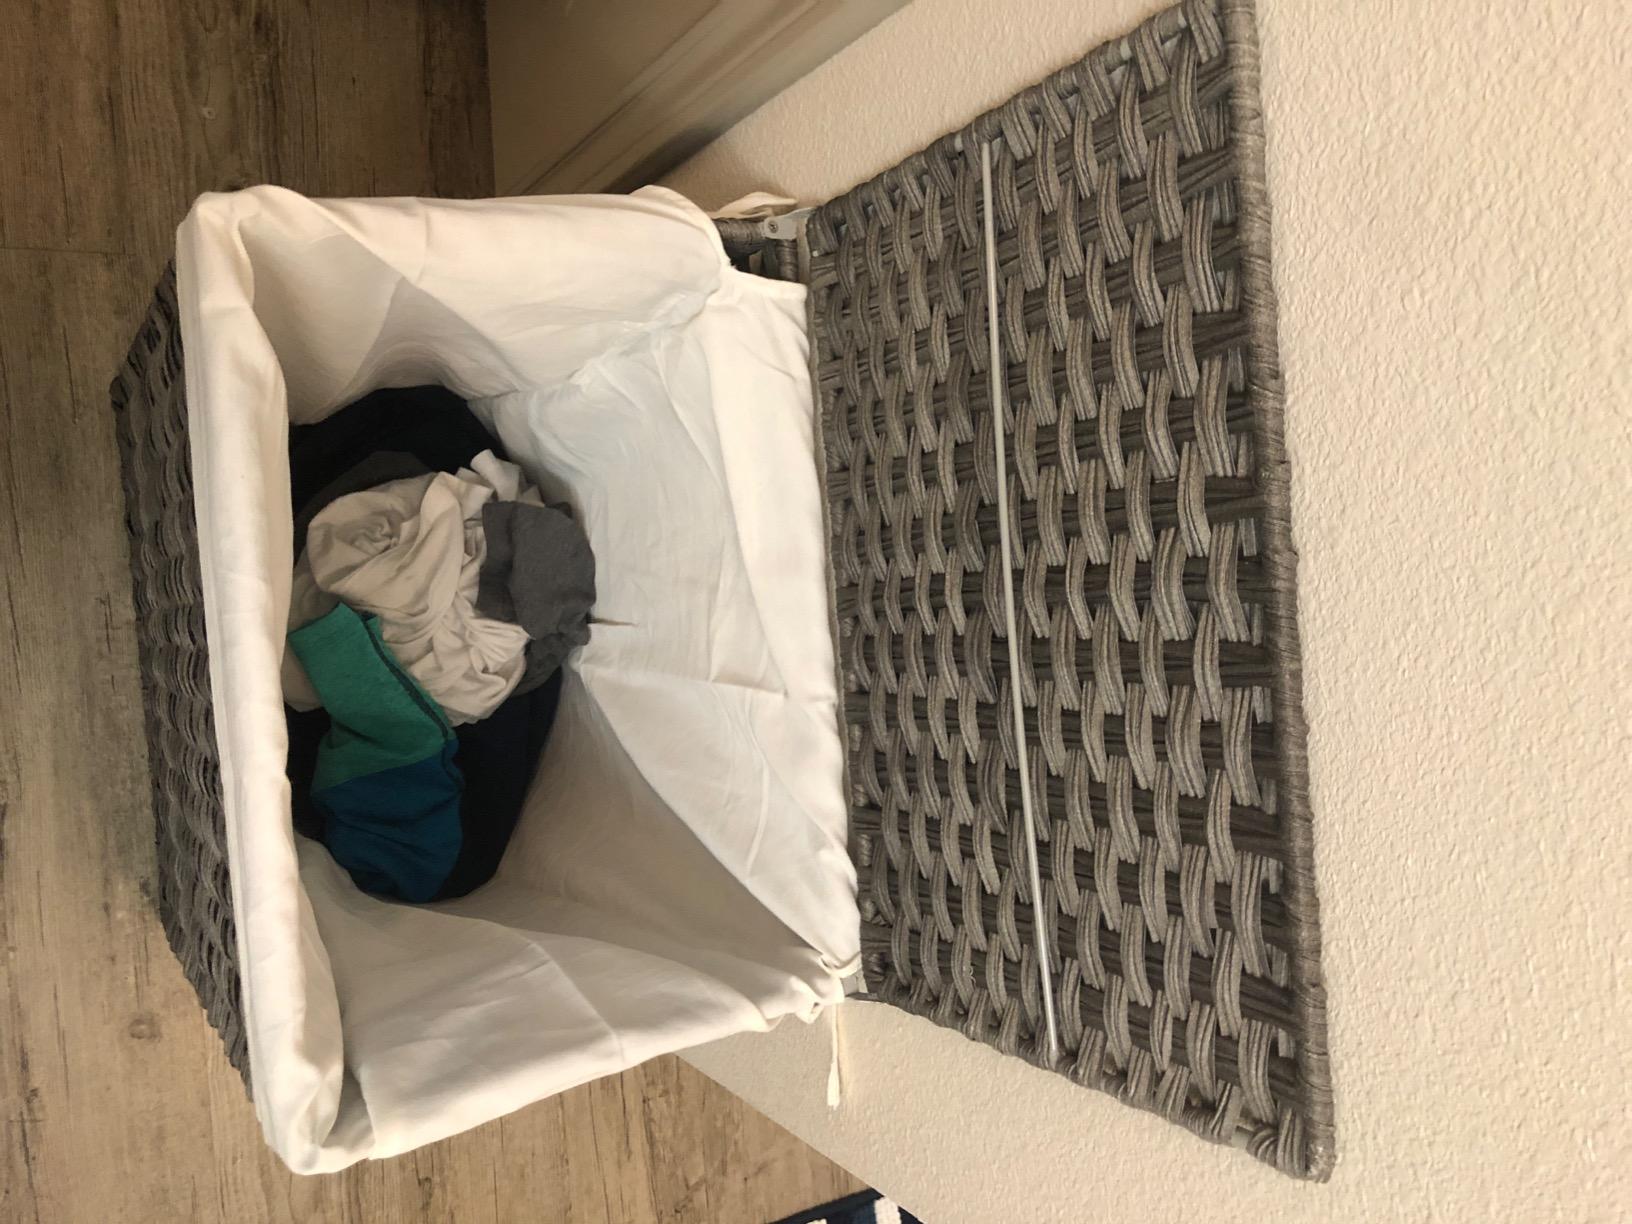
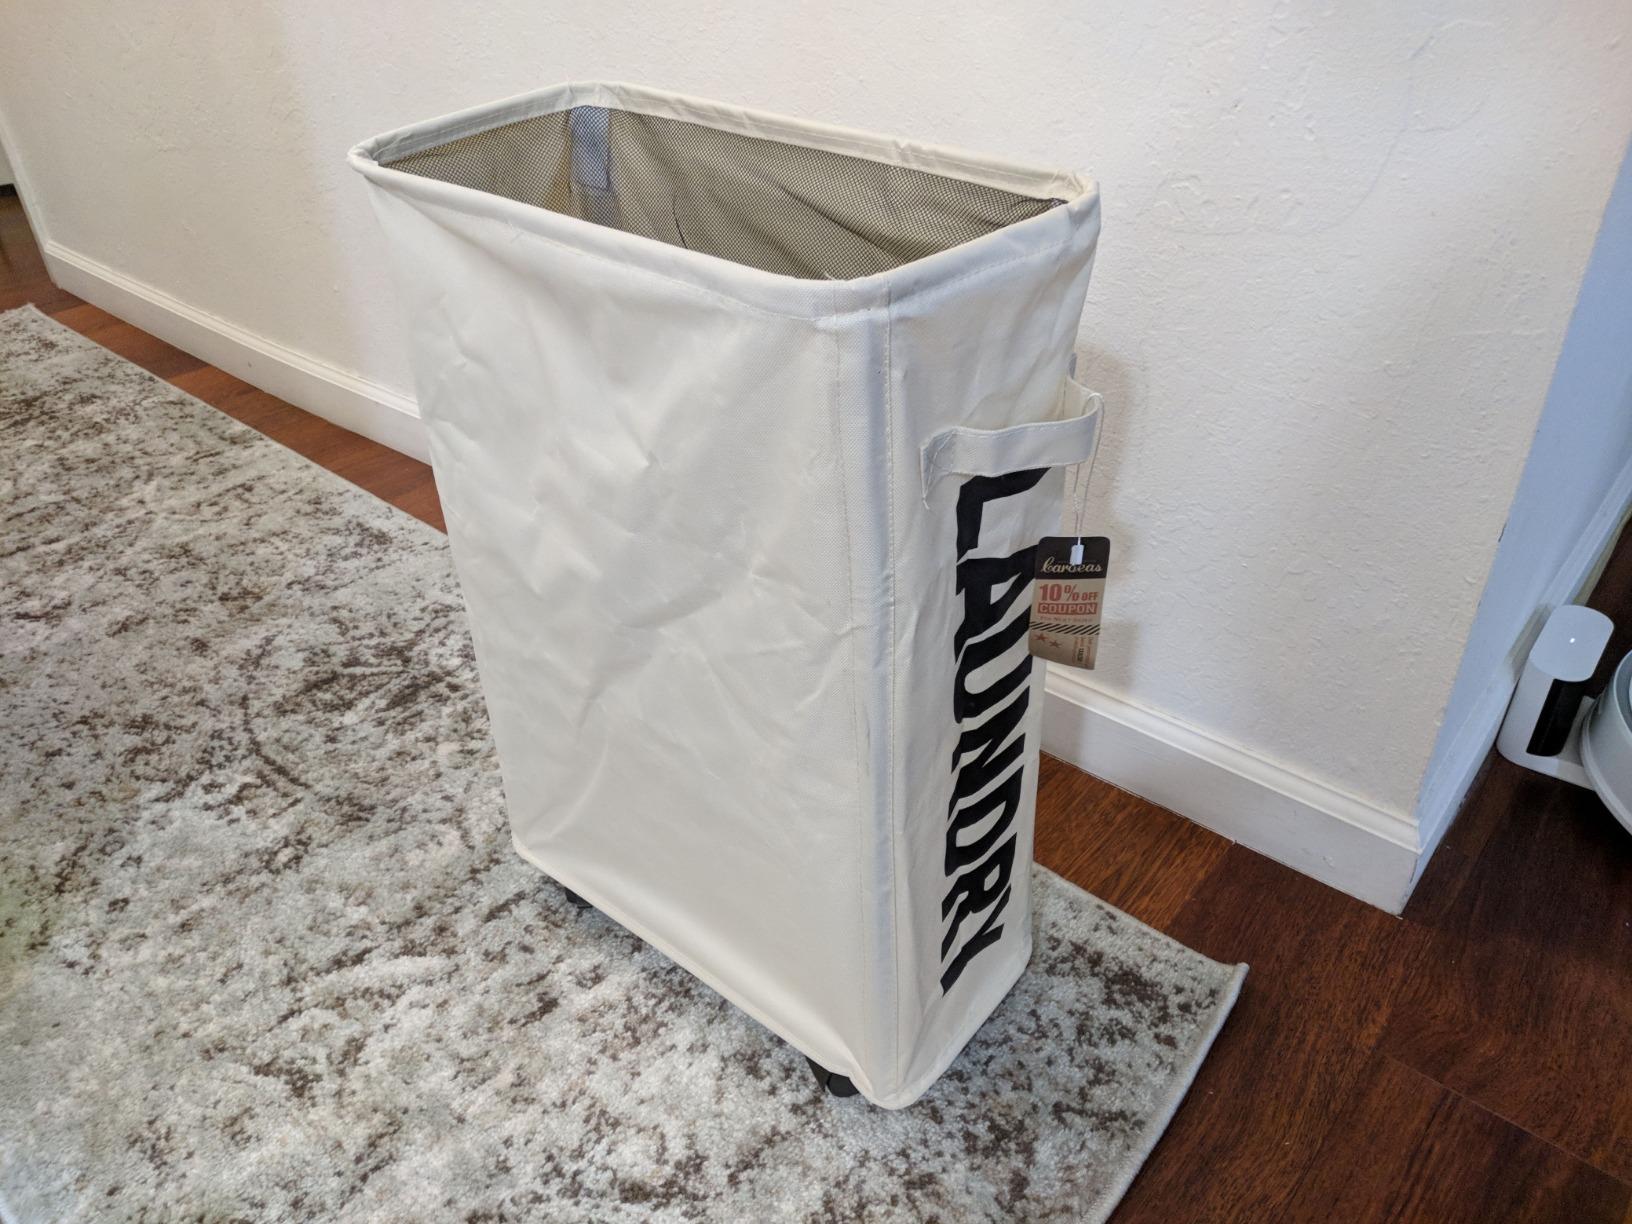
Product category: items_hamper
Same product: no